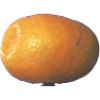
Label: Kumquats 1